Xinjiang Province

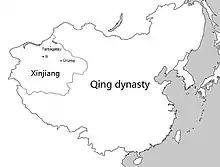
Xinjiang province of Qing dynasty (1884–1912)

Xinjiang Province is a historical administrative area of Northwest China, between 1884 and 1955.